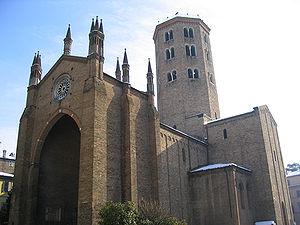
Antonin de Plaisance est un chrétien martyrisé vers l'an 303, sous l'empereur Dioclétien. C'est un saint dont la fête catholique est fixée le 30 septembre par le Martyrologe romain, et célébrée le 4 juillet à Plaisance, dont il est le saint patron, et où lui est dédiée une basilique romane Saint-Antonin. Plusieurs autres églises du diocèse portent son nom.